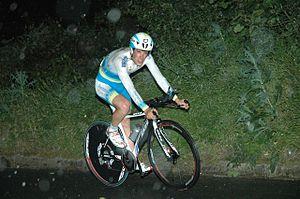
Iker Leonet Iza, né le 10 décembre 1983 à Oiartzun, est un coureur cycliste espagnol.